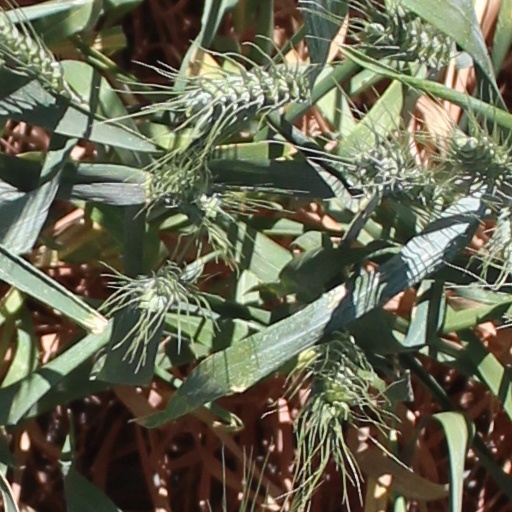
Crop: wheat